California State Polytechnic University, Humboldt

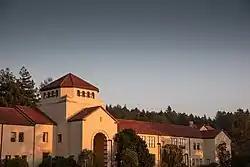
Founders Hall

Humboldt State Normal School was established as a teacher's college on June 16, 1913, by California governor Hiram Johnson. It was one of about 180 institutions founded by state governments to train teachers for the rapidly growing public schools. The cities of Arcata and Eureka (and to a lesser extent Fortuna) competed with one another to host the new campus. Arcata was selected after William Preston and the Union Water Company donated to serve as the site of the new school's campus. It opened on April 6, 1914, before construction at the location was complete, in the former Arcata Grammar School building, with 78 students enrolled and 5 faculty members teaching. The first class, comprising 15 women, graduated on May 26, 1915.